Bibliography of Martin Van Buren

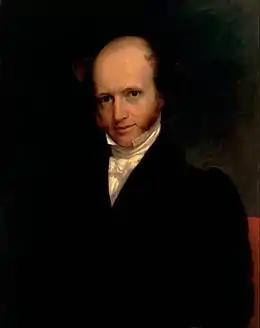
Portrait of Martin Van Buren by Francis Alexander

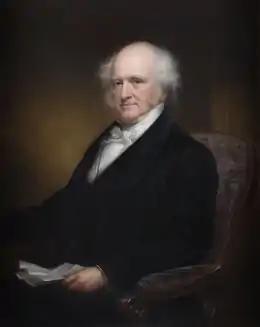
Portrait of Martin Van Burenby Daniel Huntington

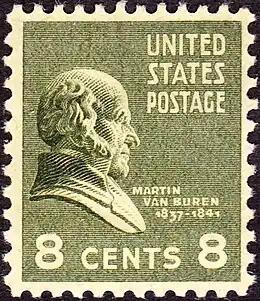
Martin Van Buren1903 Postage Stamp Issue-8c

This is a select bibliography of Post World War II books and journal articles about Martin Van Buren (December 5, 1782 – July 24, 1862), an American statesman who served as the eighth president of the United States from 1837 to 1841.